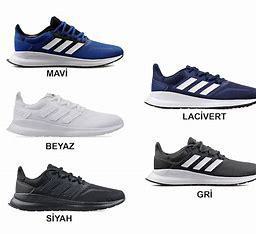
Brand: Adidas
Model: Runfalcon 5